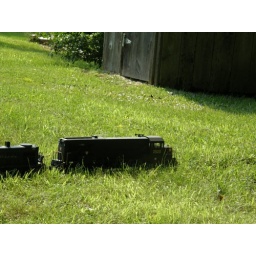
Montague Twp.,NJ has a open house in July every year &amp;amp; a train show is a added atraction.